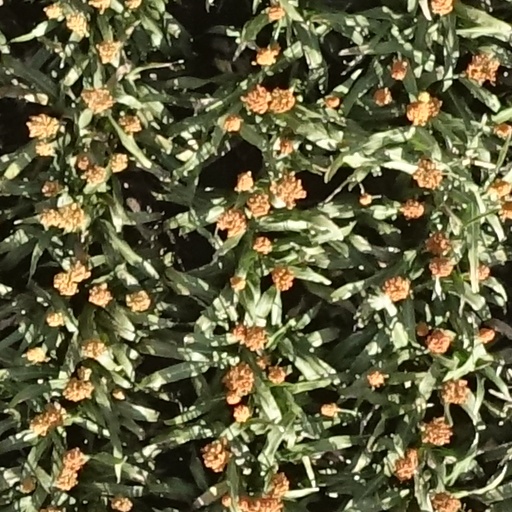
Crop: sorghum